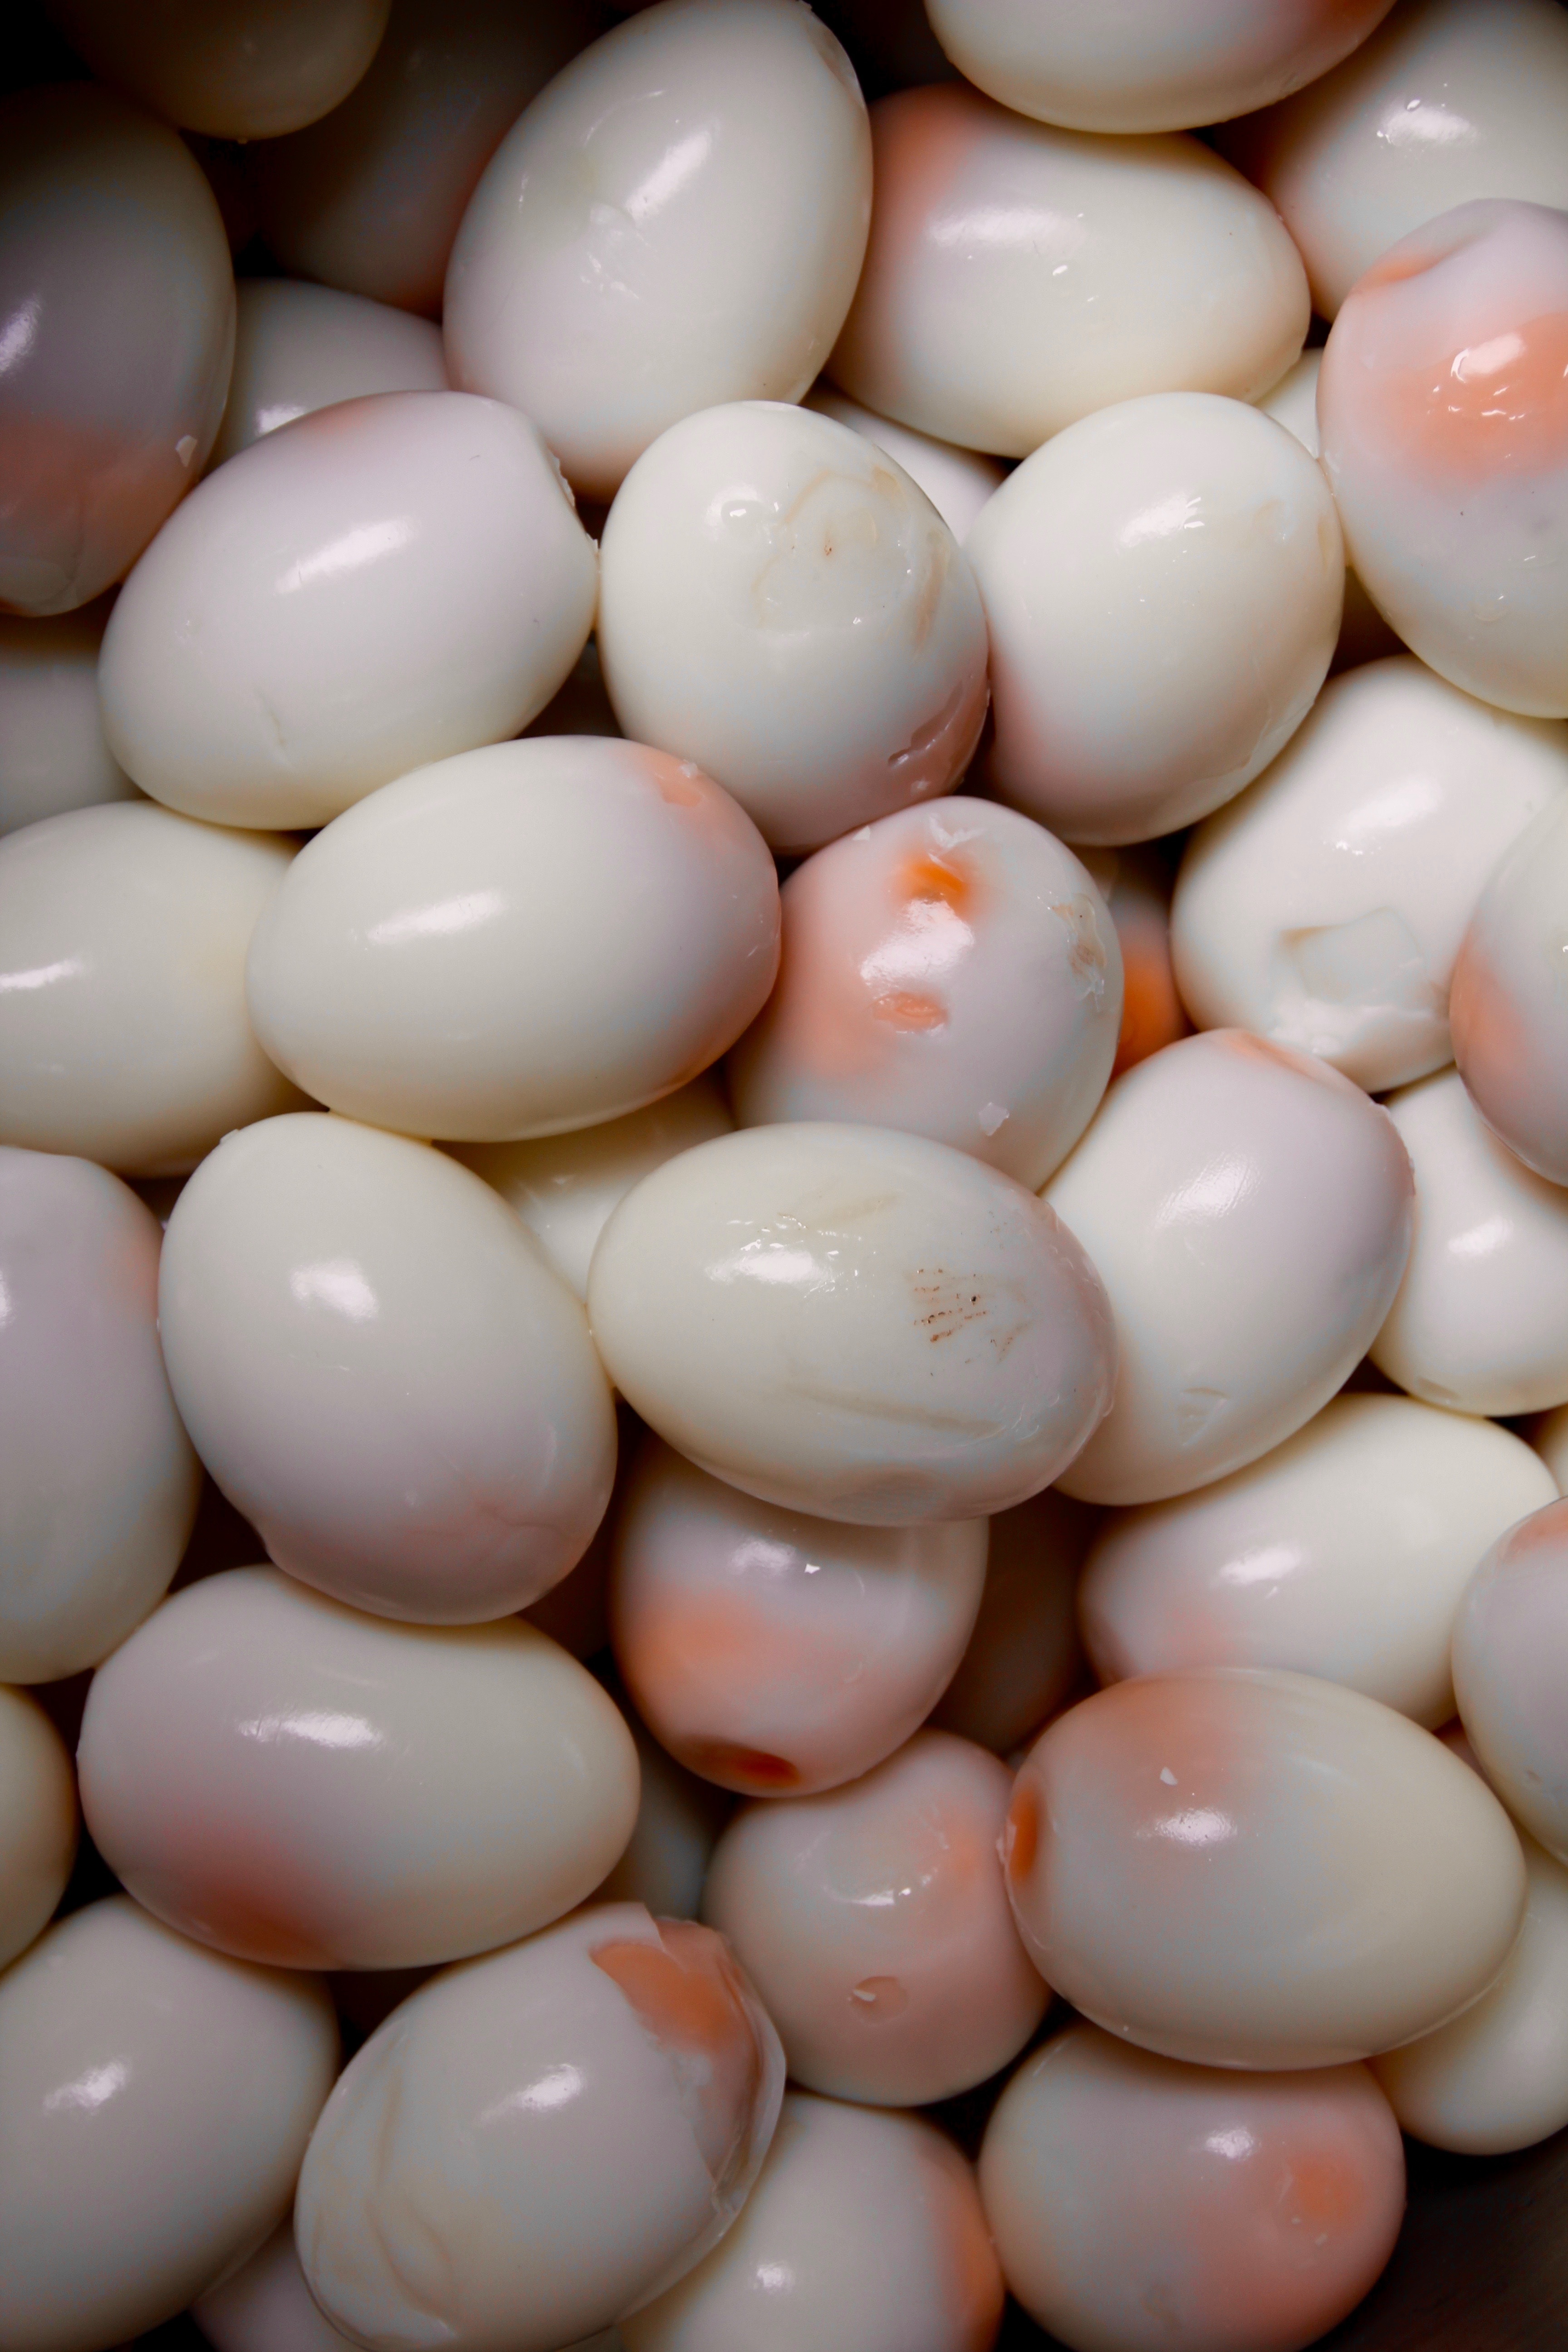
dish, food, produce, market, delicious, egg, trade, purchasing, fruit market, market sales